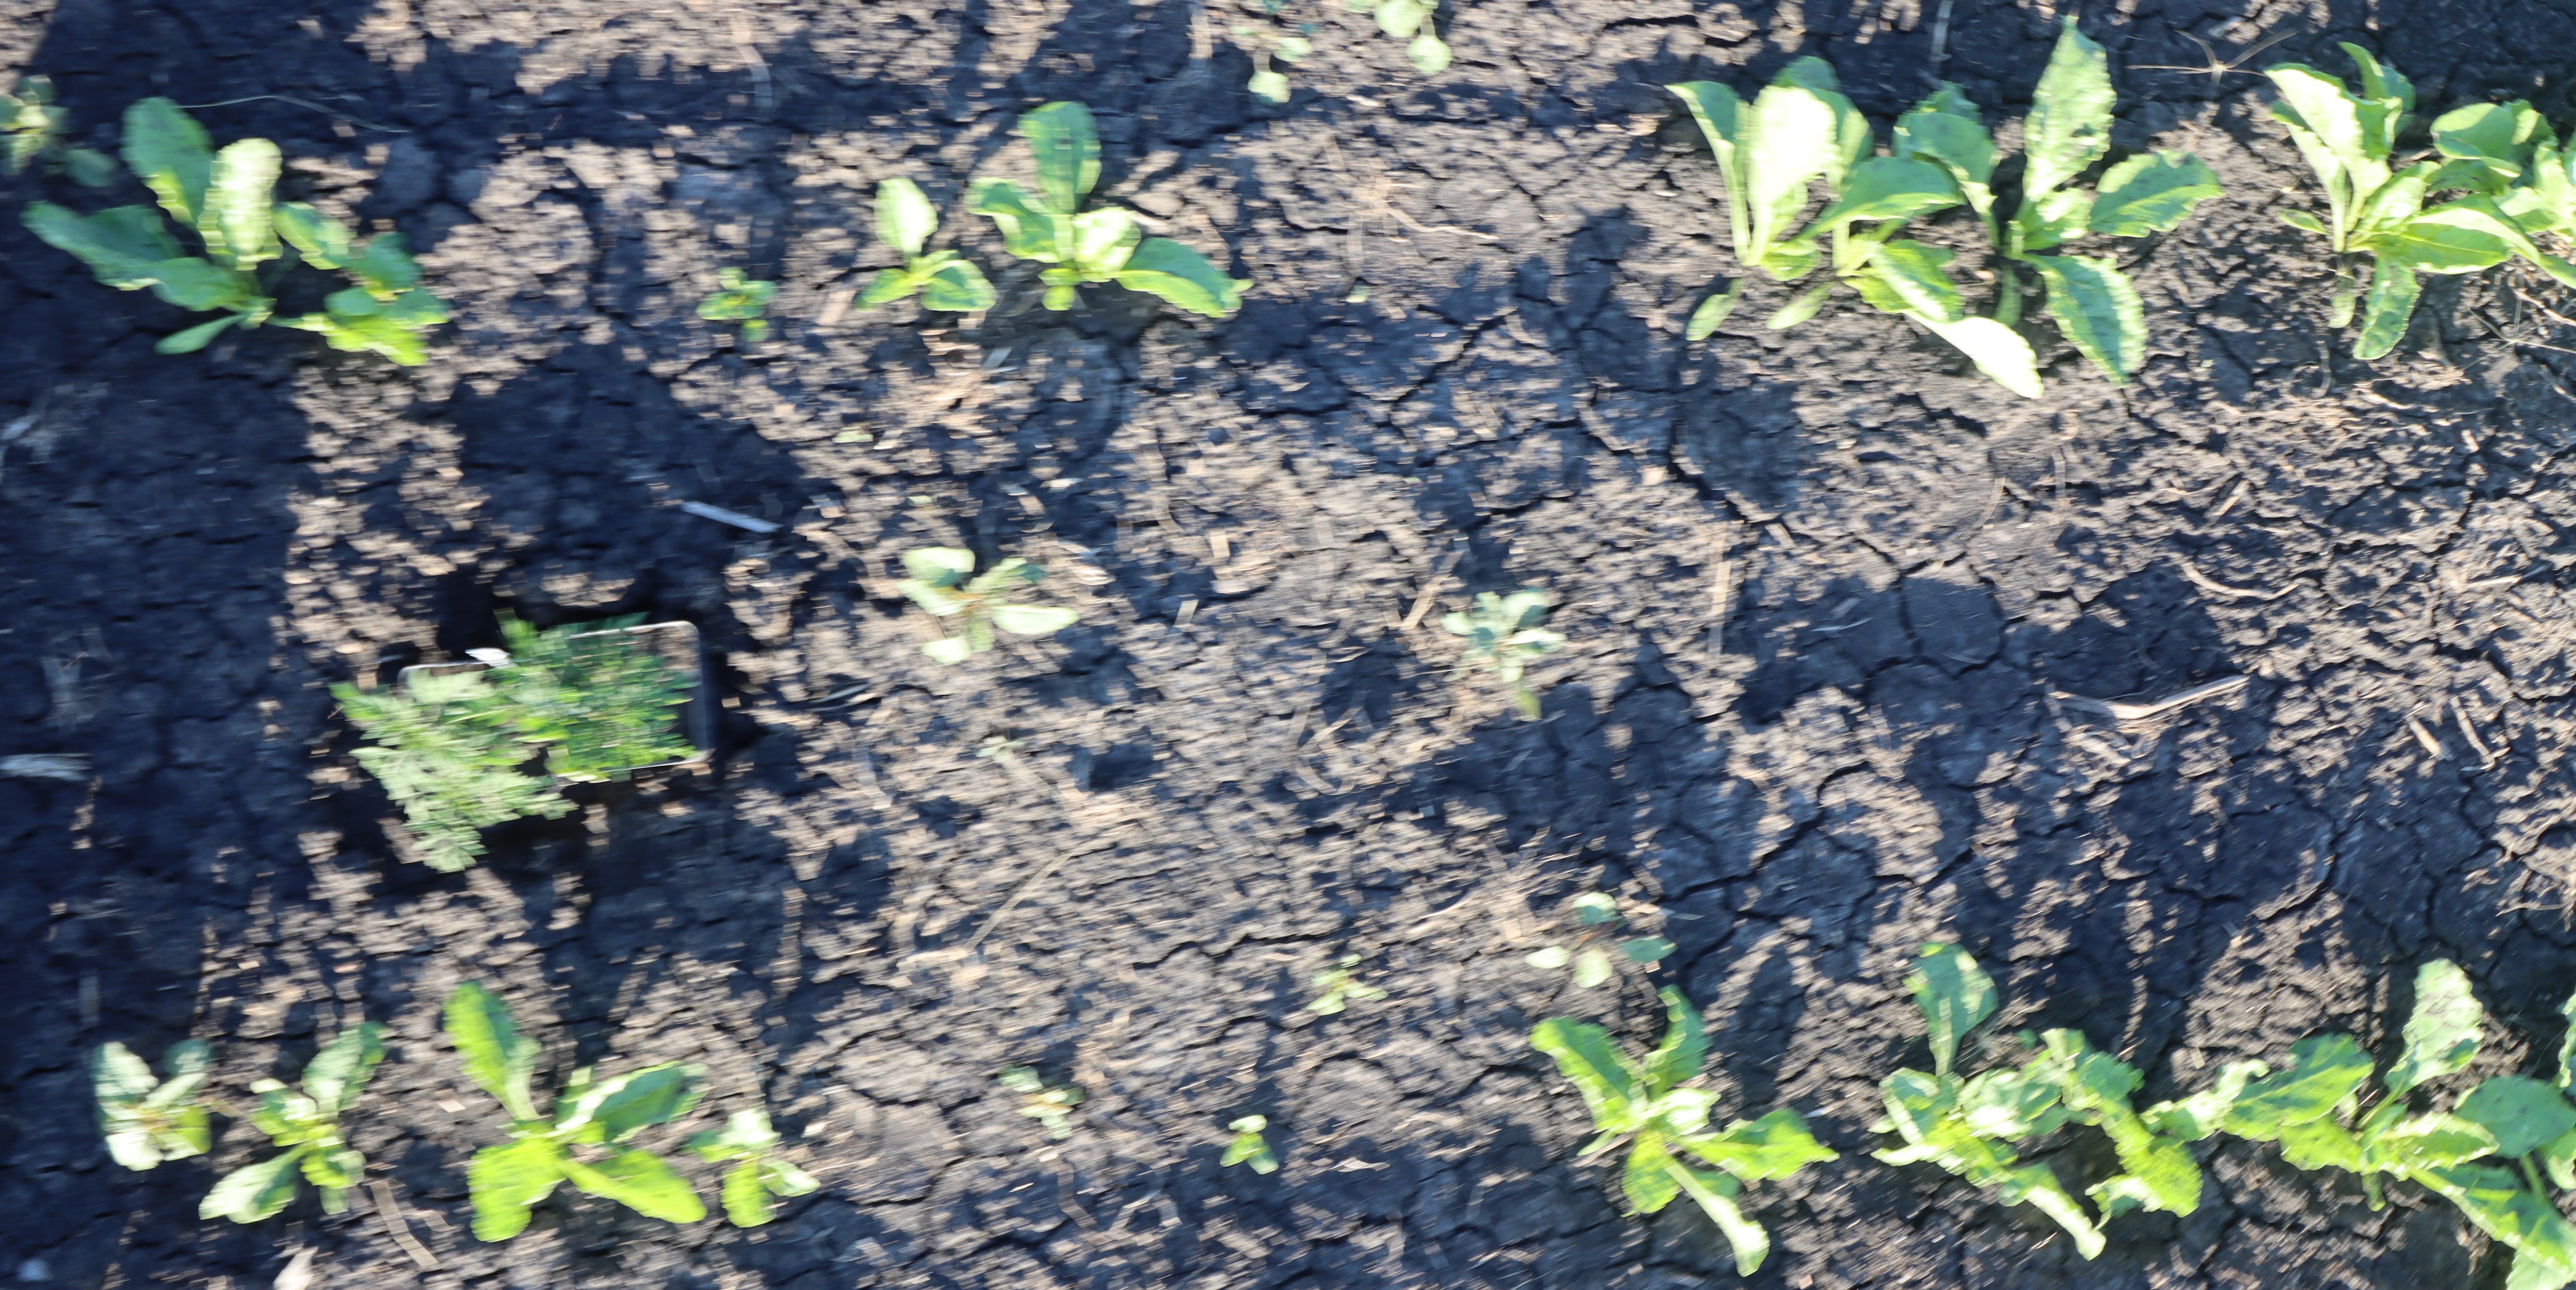
Crop: Sugar beet
Objects: Ragweed, Ragweed, Sugar beet, Sugar beet, Sugar beet, Sugar beet, Sugar beet, Sugar beet, Sugar beet, Sugar beet, Sugar beet, Sugar beet, Sugar beet, Sugar beet, Sugar beet, Sugar beet, Sugar beet